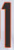
Number: 1